List of Galileo satellites

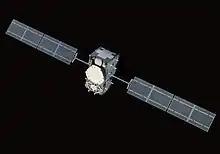
Model of a Galileo satellite

This is a list of past and present satellites of the Galileo navigation system. The fully operational constellation will nominally consist of 30 satellites in Medium Earth Orbit, with 24 active and 6 spares equally divided into 3 orbital planes in a Walker 24/3/1 configuration.